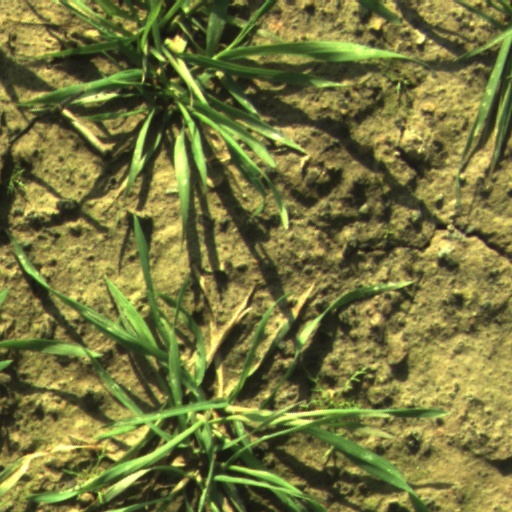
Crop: wheat